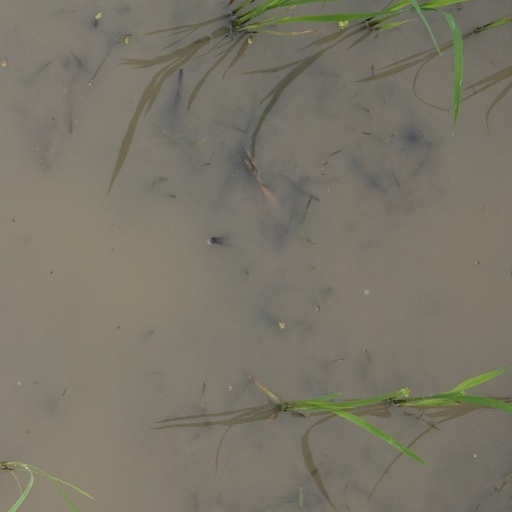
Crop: rice